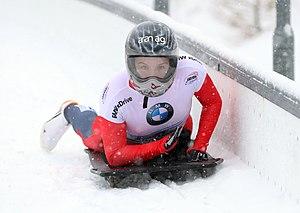
Marina Gilardoni, née le 4 mars 1987 à Eschenbach, est une skeletoneuse suisse.